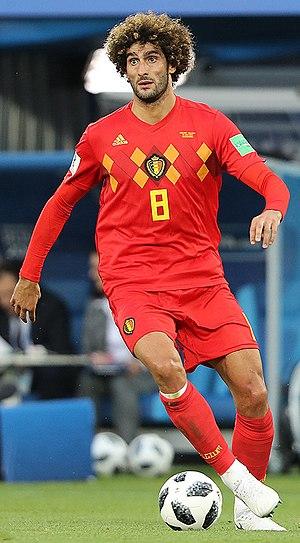
Marouane Fellaini, né le 22 novembre 1987 à Etterbeek en Belgique, est un footballeur international belge d’origine marocaine évoluant actuellement comme milieu de terrain à Shandong Luneng Taishan.
L'équipe du Maroc de football, surnommée « les Lions de l'Atlas » en référence aux lions qui vivent dans l'Atlas et également au Maroc est l'équipe nationale qui représente le Maroc dans les compétitions internationales masculines de football.